Larry Pennell

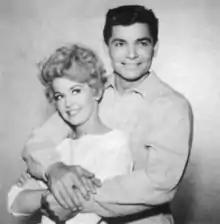
Larry Pennell as Dash Riprock with Donna Douglas as Elly May from "The Beverly Hillbillies", ca. 1967

In 1961, he landed the leading role on the television series "Ripcord" as the handsome skydiver Theodore (Ted) McKeever. His co-star was Ken Curtis, later as Festus Hagen on "Gunsmoke", as his inseparable, level-headed older mentor and best buddy James (Jim) Buckley. Ripcord ran for a total of 76 half-hour episodes from 1961 to 1963 and inspired a range of tie-in merchandise such as toy parachutes, action figures, jigsaw puzzles, board games, clean slates, reading books, comic books and coloring books, to name a few. More television guest appearances followed on "The Outer Limits", "Thriller", "The Millionaire", "The West Point Story", "Wire Service", "The Case of the Dangerous Robin", "Steve Canyon", "Sea Hunt", "The Aquanauts, The Everglades", "Adventures in Paradise", "Dragnet", and "Suspense Theater".